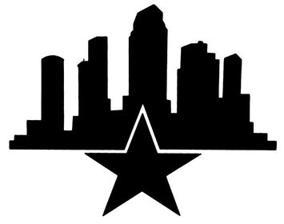
Building: Skatepark of Tampa
Country: United States of America
Year built: 1992
Place Skatepark of Tampa Location Tampa, Florida , United States Opened December 28, 1992 Website spottampa .com The Skatepark of Tampa is a skatepark in Tampa, Florida , United States. It is considered one of the top skateboarding venues on the East Coast of the United States. The name is often abbreviated as SPoT , and it is well known for its annual Tampa Am and Tampa Pro competitions. History On December 28, 1992, SPoT was opened only to employees, and on January 2, 1993 the park officially opened to the public. The first pro contest was held April 1 & 2, 1995 and won by Mike Vallely. On April 1, 2012, SPoT announced on its website that the park had been purchased (for US$ 9.3 million) by rapper Lil Wayne . It was revealed shortly afterwards that the fake press release was an April Fool's joke. Obstacles The skatepark includes a terrain park -style "pro course", offering a pyramid , rails and transitions. Outside, there is a concrete transition course with a pizza oven. The "beginner's course" features many smaller rails and ramps to expand skateboarding skills and also includes the famous bowl. The street skateboarding course is redesigned every year for the Tampa Pro and Tampa Am contest. Team Skateboarding Pro: Gavin Overstreet Elissa Steamer Jeff Lenoce Matt Milligan Mike Frazier Clive Dixon Jimmy Marcus aka "The Greek" Mike Frazier Brian Schaefer(owner) Paul Zitzer Tyson Peterson Zion Wright Am: Abdias Rivera Sam Bellipanni Eric McKenney Markus Jalaber James Cobb Wes Box Cash Gaddes Robby Kirkland Treshan O'Shaugnessy Alejandro Burnell Alex Johnson Allen Russell Pat Stiener Marse Farmer Party Adam Dyet Allen Russell Braydon Szafranski Brian Schaefer Chris Peck David Gravette Don Brown DJ Wade Bart Simpson Marty McFly Joey Brezinski Justin Strubing Lizard King Matt Milligan Oliver Flores Omar Hassan Pat Duffy P-Stone Cory Kennedy Keenan Milton Ali Boulala Shane Cross Family Brian Howard Brian Sloane Corey Hainline Dorian Tucker Jay Giroux Josh Stewart Kyle Berard Mike Peterson Paul Zitzer Ryan Dodge Scotty Conley Steve Brandi BMX Spencer Foresman Mark Mulville Matt Coplon Luis (aka Project Pap) Pinzon Jeff Harrington Sean Albright Business Chris Kneer George Lackey Henry Alva Jimmy Hurn Michael J. Buscemi Wesley Cowan Pro Contest Results Tampa Pro 1995 Vert : Danny Way Tas Pappas Tony Hawk Street : Mike Vallely Danny Way Steve Berra 1986: Tommy Guerrero and Scott Watts 1994: Matt "Spread the Stoke" Mihaly 1995: Wayne "Wheel" Wells, Buffalo, NY 1996: Mike Vallely, New Jersey 1997: Johhny Davidson, Atlanta Georgia 1998: Omar Hassan, Benson, California 1999: Wade Speyer, Omaha, Nebraska 2000: Andy McDonald, Sunny Vale, California 2001: Chet Thomas, California 2002: Chris Senn, Oakland, California 2003: Jamie "Ham Bone" McKiernan, Louisville, Kentucky Music venue The skatepark also doubles as a popular music venue. In 2012, SPoT hosted its 20-year anniversary event with performances from Souls of Mischief and Killer Mike . The venue also hosts the Transitions Art Gallery music venue on its premises. TAG has served as a springboard for acoustic artists and other musicians. In December 2012, the owner of the Gallery announced he was stepping down and that the venue would be under new management from January 2013. The venue's new owners subsequently announced that the name of the venue would change to Epic Problem . Epic Problem hosts many shows from many post-hardcore bands and one annual show from the nonprofit high school (mainly from Hillsborough High School ) sketch comedy troupe On The Brink. In July 2016, Epic Problem held its last show and passed the torch to King State coffee, owned by Tim McTague, of Underoath and Nate Young, of Anberlin , who use the space for brewing. In March 2017, the SPoT Snack Bar was expanded and reconstructed into a full-fledged music venue and renamed "Transitions". It is complete with stage, lighting, sound system and newly rebuilt bar. Transitions held its first show during the 23rd Annual Tampa Pro contest that featured the music of Ray Barbee . Popular culture The skatepark is a major feature in the Tony Hawk's Underground video game, and SPoT employees appear as competitors in the street and vertical contests. The skatepark also served as an exclusive competition level in Tony Hawk's Pro Skater 2x . SPoT appeared on the MTV series Rob & Big that featured professional skateboarder and entrepreneur Rob Dyrdek . In August 2011, Lil Wayne stopped by SPoT for a private after hours session. He has attended every Tampa Pro contest since, often spectating from the judges' booth. In May 2004, comedian Dave Chappelle set up an after hours session with some of his friends while on tour in Tampa. References